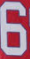
Number: 6